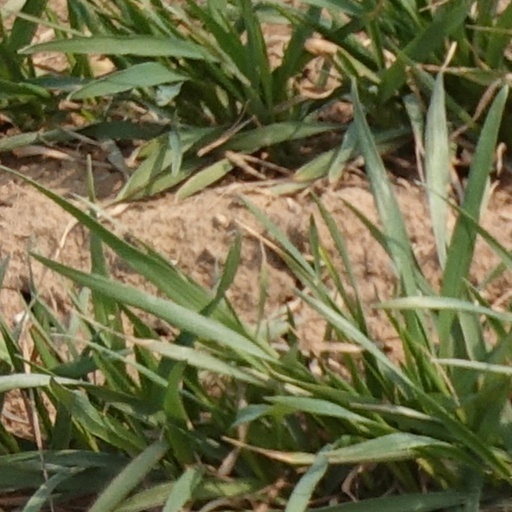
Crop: wheat